Preacher's Boy

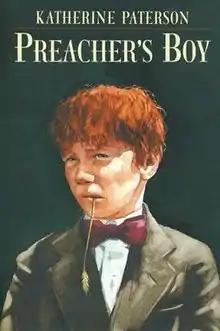
First edition

Preacher’s Boy is a 1999 children's historical novel written by American novelist Katherine Paterson.